Conrad Tockler

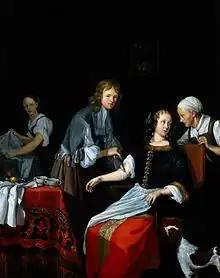
Bloodletting is bleeding people to maintain their health.

As already mentioned Tockler was the author of many almanacs in German published in Leipzig and Nuremberg. These almanacs' main purpose was to explain the dates of the important ceremonial festivals. Another purpose of these books was to help individuals make decisions about their well-being, such as through bloodletting, which was a common practice. Tockler's books gave advice for every day. He wrote an almanac for Leipzig in 1507 that began by explaining how to read an almanac. Every day of the year had a corresponding symbol in this almanac. There was also a symbol for each phase of the moon, and for recommended bloodletting on each day, which might be none or a moderate amount. Tockler's almanacs were written in Latin but translated into other languages, such as German and Czech, for the benefit of numerous immigrants to Germany who spoke Czech.